Anti-Ottoman revolts of 1565–1572

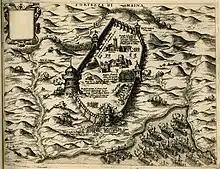
Castle in Mani at 1574, by C. G. Francesco

The Battle of Lepanto took place off the coast of Patras in the Ionian Sea on 10-14 November 1571. A significant number of Greeks participated in the conflict on the side of the Holy League, while three Venetian galleys were commanded by Greek captains.